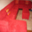
Label: couch